Ancy-Dornot

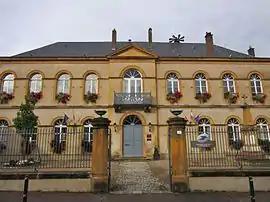
The town hall in Ancy

Ancy-Dornot is a commune in the Moselle department of northeastern France. The municipality was established on 1 January 2016 and consists of the former communes of Ancy-sur-Moselle and Dornot.